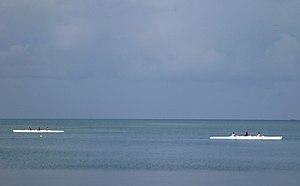
Les Mini-Jeux du Pacifique de 2013 sont la 9ᵉ édition de ces jeux. Ils se tiennent à Mata Utu, Wallis-et-Futuna, du 2 au 12 septembre 2013. C'est la première fois que cette collectivité d'outre-mer les accueille. Le slogan choisi est, en wallisien, Pasifika lena, Pasifika pe'ia.